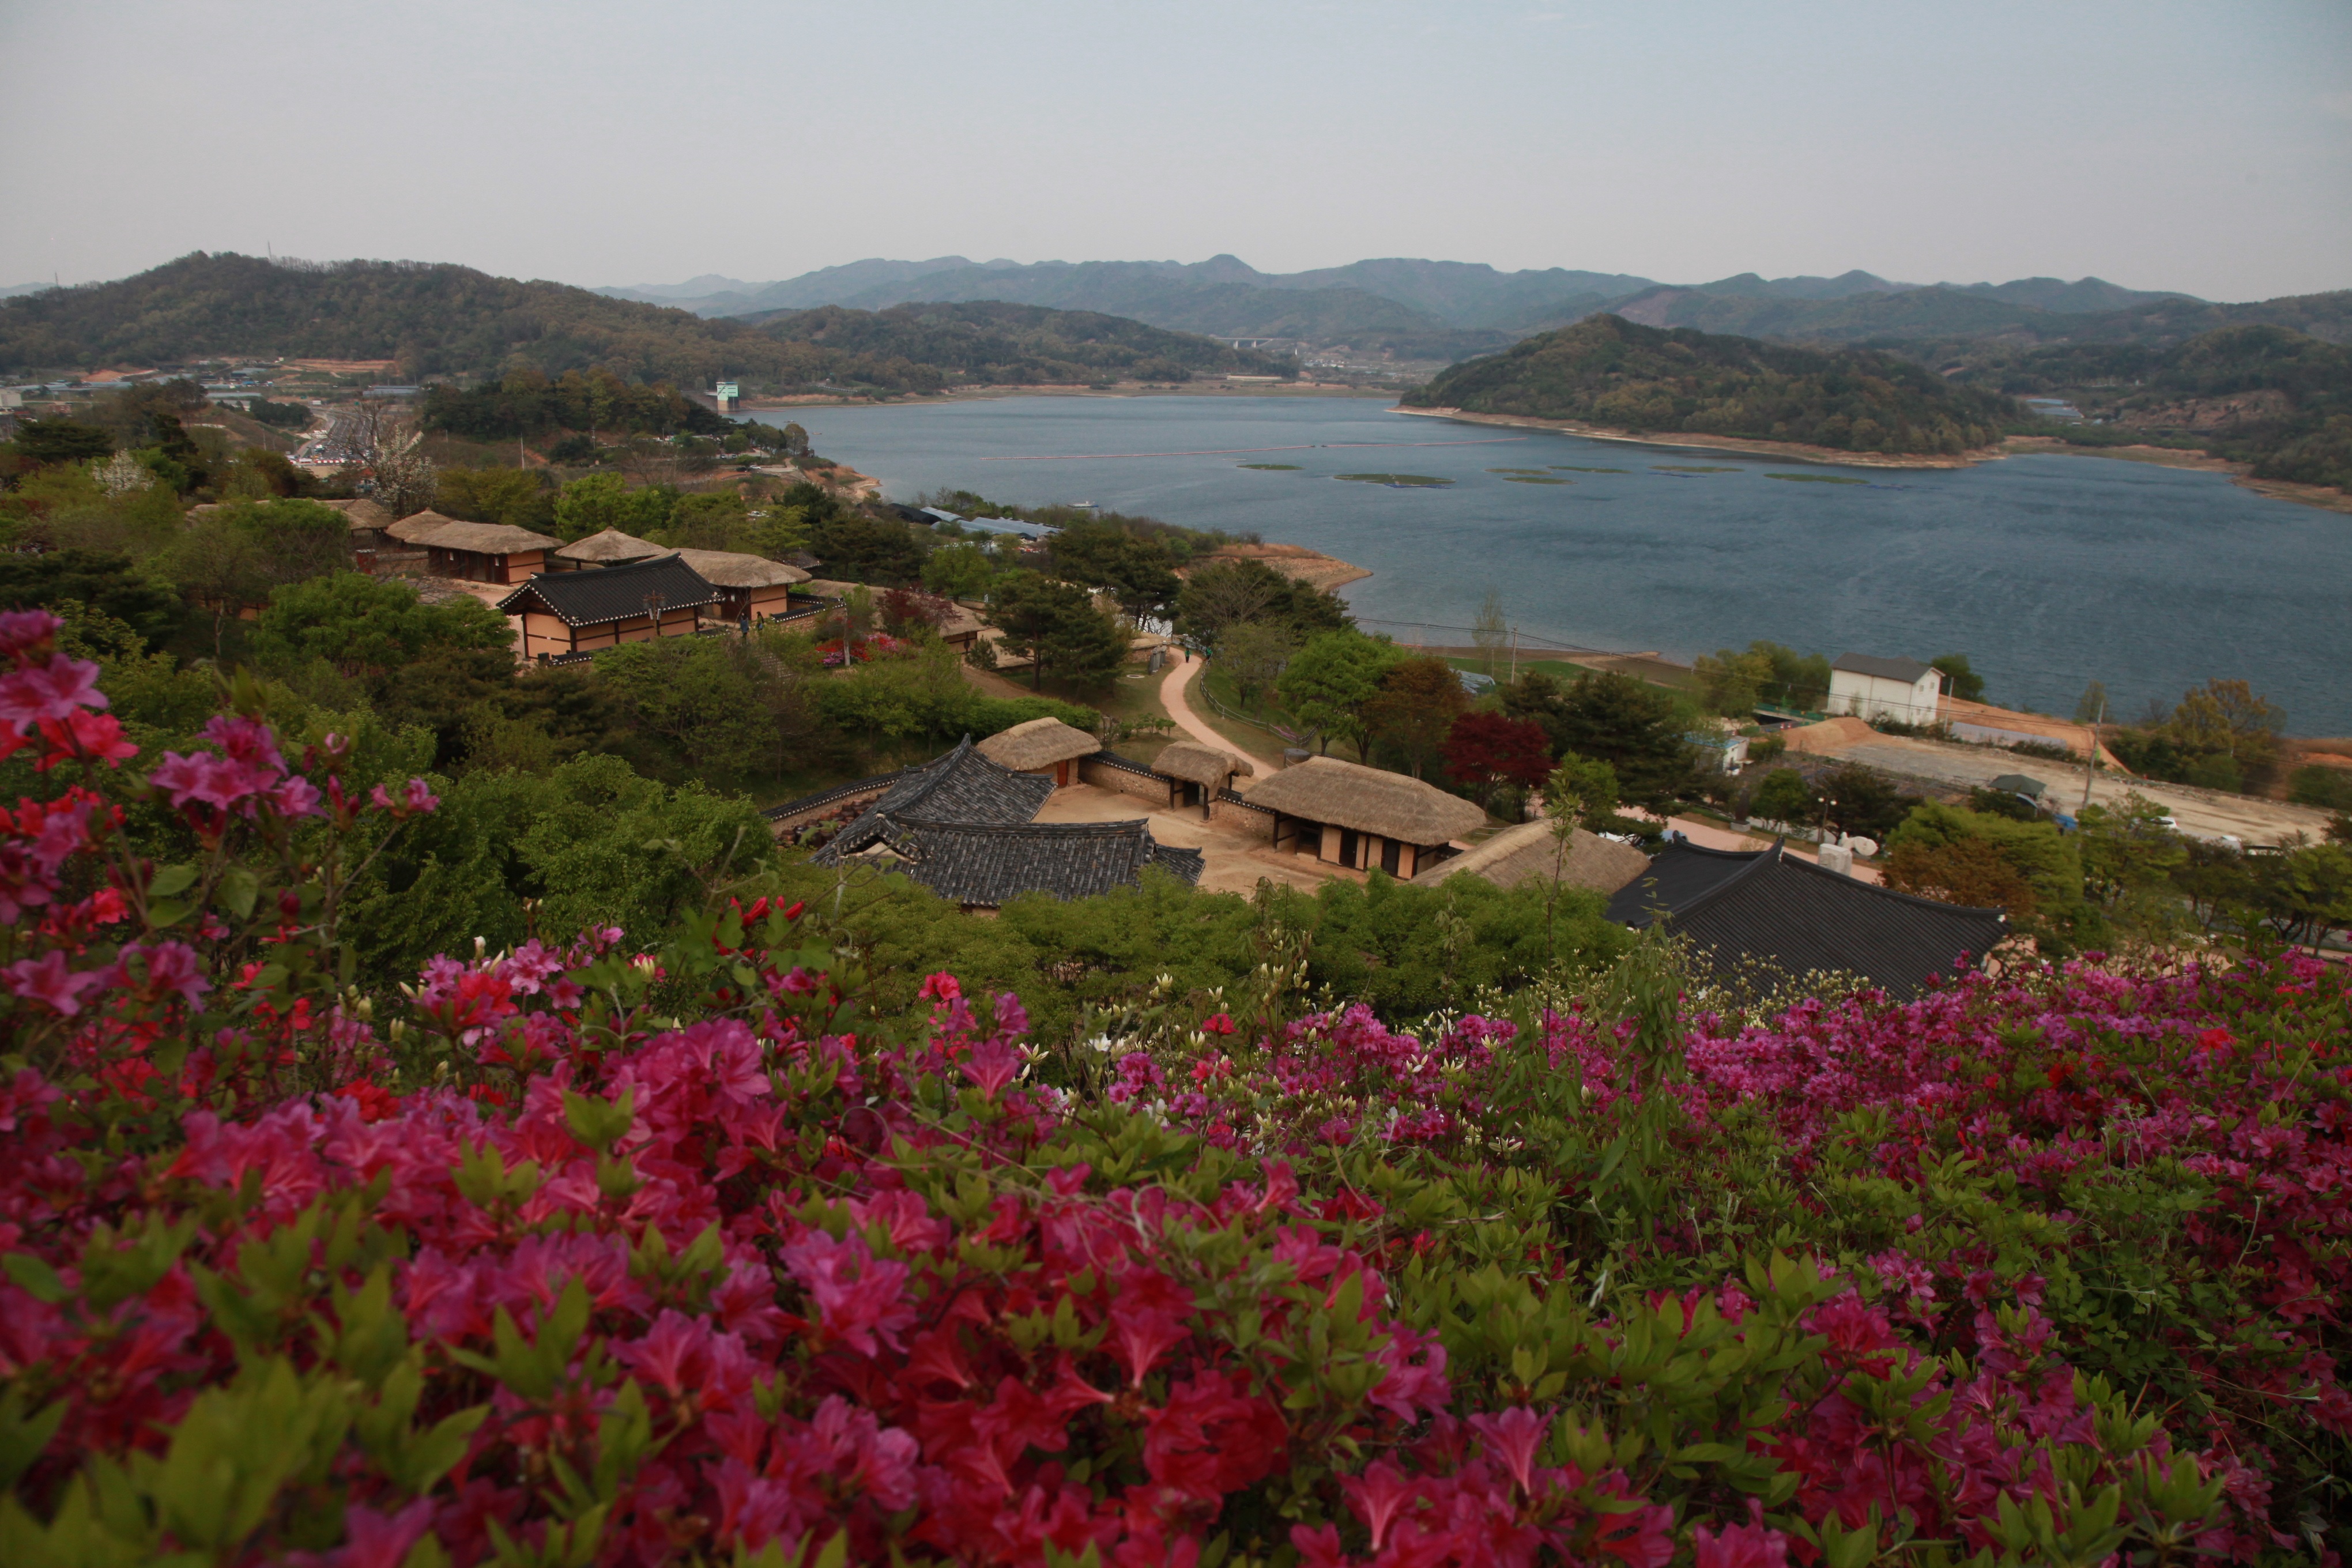
sea, ocean, mountain, meadow, flower, purple, view, home, vacation, village, spring, scenery, flora, wildflower, flowers, plateau, exotic, ecosystem, homes for sale, joseon dynasty